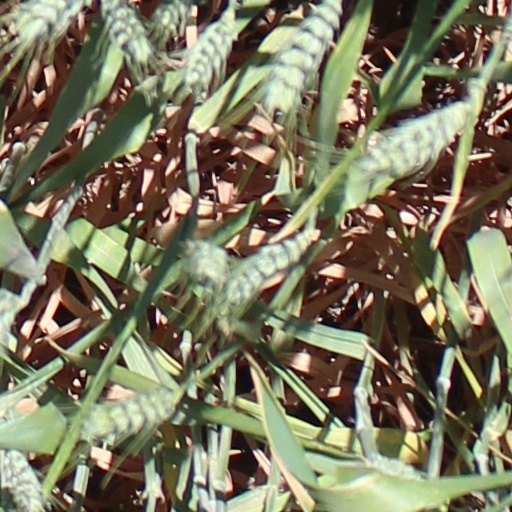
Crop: wheat